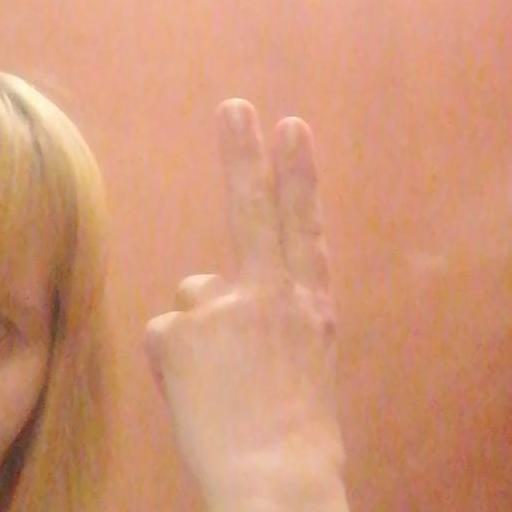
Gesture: two_up_inverted